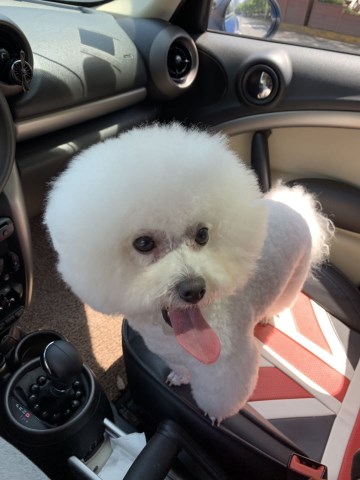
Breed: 3083-n000117-Bichon_Frise